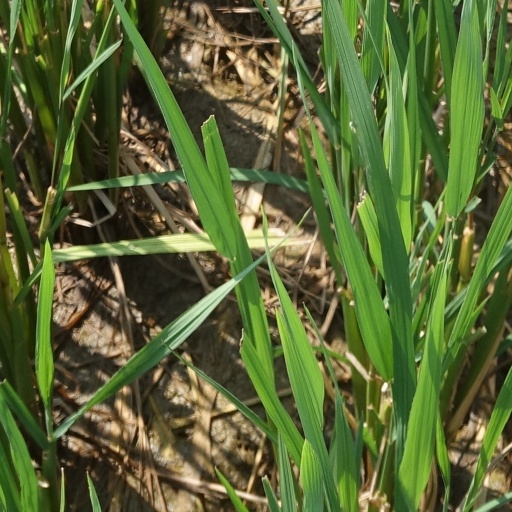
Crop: rice